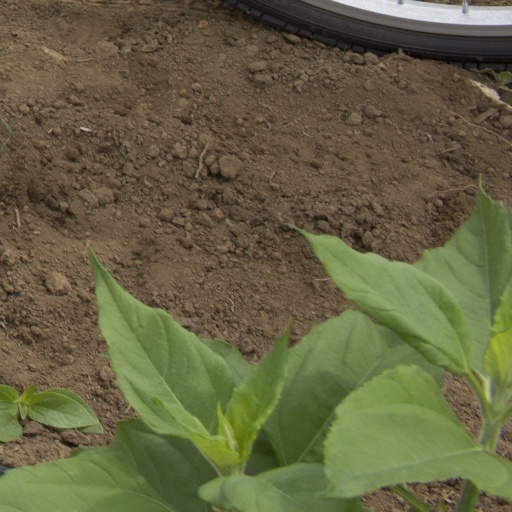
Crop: Jerusalem artichoke